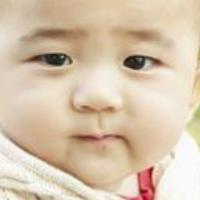
Age group: age 01-10